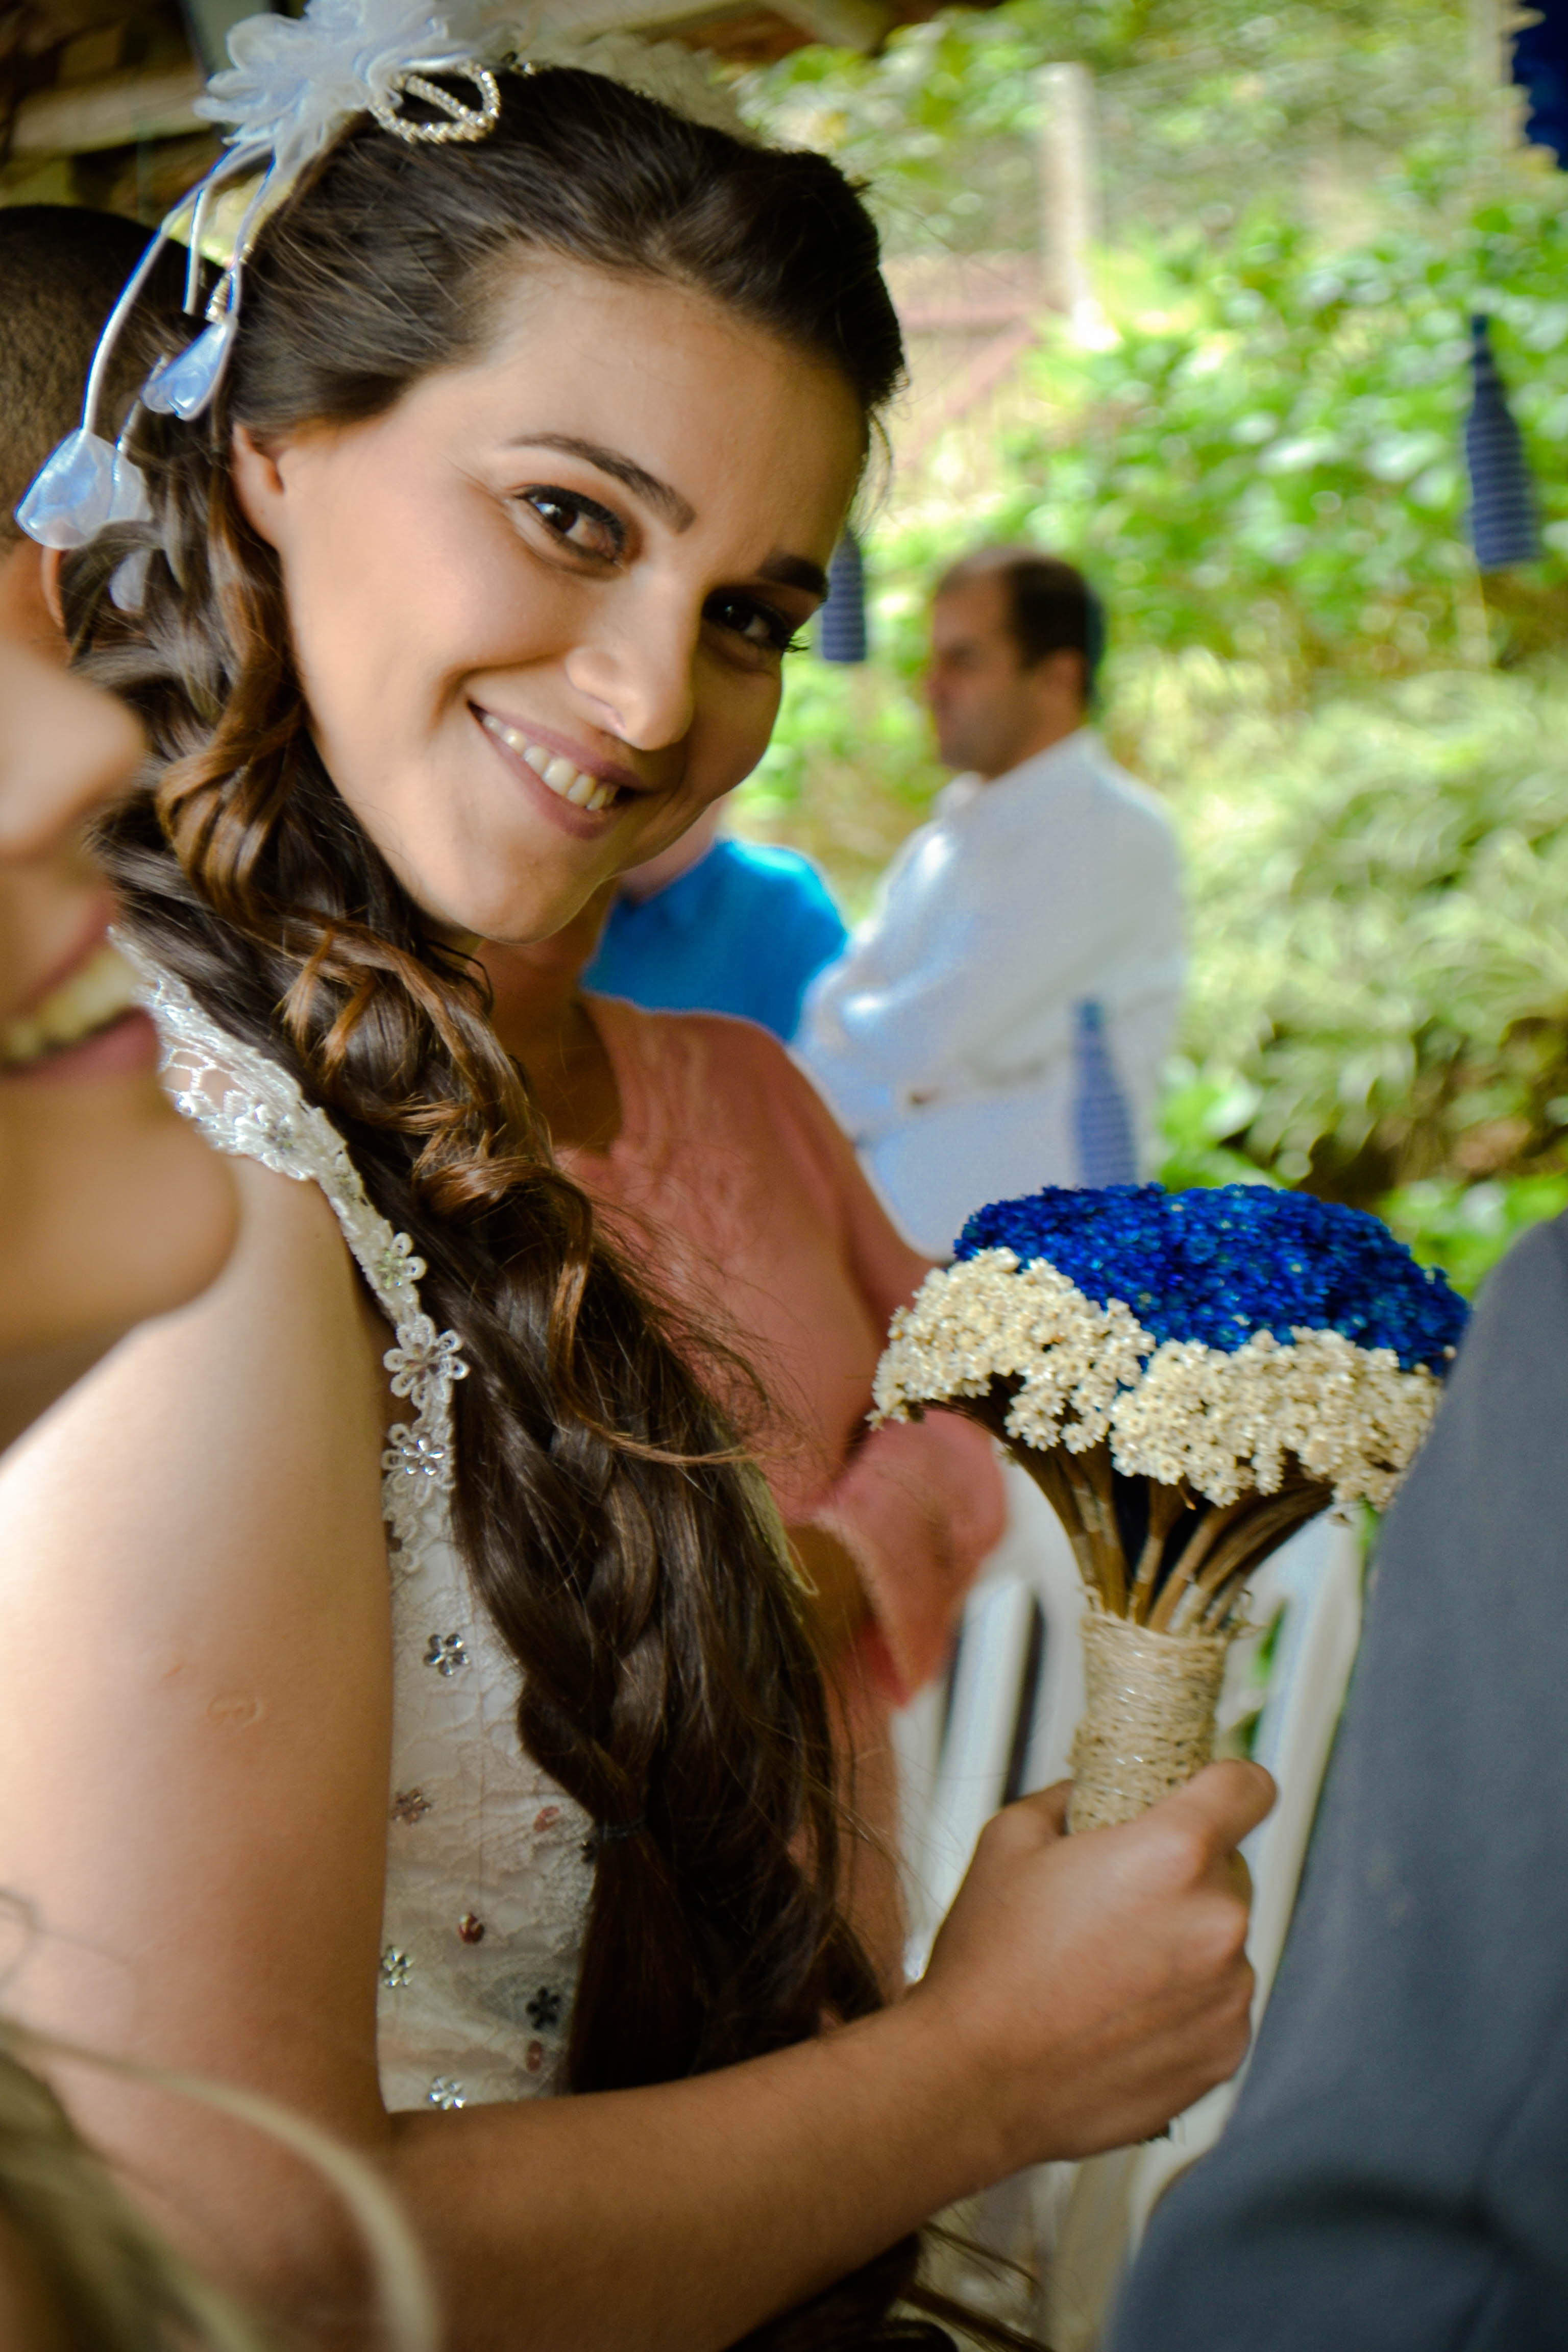
woman, hair, hairstyle, headpiece, bride, hair accessory, beauty, dress, ceremony, smile, bouquet, wedding, long hair, event, wedding ceremony supply, happy, headgear, marriage, flower, floral design, tiara, formal wear, flower arranging, plant, brown hair, fashion accessory, floristry, gown, photo shoot